Lucrețiu Pătrășcanu

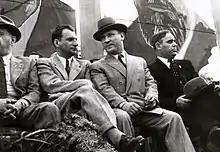
Pătrășcanu, Teohari Georgescu, and Gheorghe Gheorghiu-Dej watching a May Day parade in Bucharest, 1946

With Imre Aladar, Eugen Rozvan, and two others, Pătrășcanu was elected to the Chamber of Deputies in May 1931 as a candidate for the "Workers and Peasants' Bloc", an umbrella group masking the outlawed party. Later in the same year, the 5th Party Congress (held in Soviet exile, at Gorikovo), chose him among the new Central Committee members while Alexander Stefanski rose to the position of general secretary.